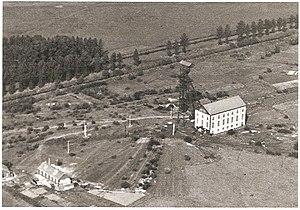
La fosse Saint-Aybert de la Compagnie des mines de Thivencelle était un charbonnage constitué d'un seul puits situé à Thivencelle, Nord, Nord-Pas-de-Calais, France.
La Compagnie des mines de Thivencelle était une compagnie minière qui exploitait la houille à l'aide de plusieurs fosses établies dans les communes de Fresnes-sur-Escaut et Thivencelle, tout à l'est du Bassin minier du Nord-Pas-de-Calais.
La fosse Saint-Aybert de la Compagnie des mines de Thivencelle est un ancien charbonnage du Bassin minier du Nord-Pas-de-Calais, situé à Thivencelle. Commencée en 1925 et ouverte en 1930, c'est une simple fosse d'aérage aux installations minimalistes. Une cité comprenant quelques logements est bâtie à proximité.